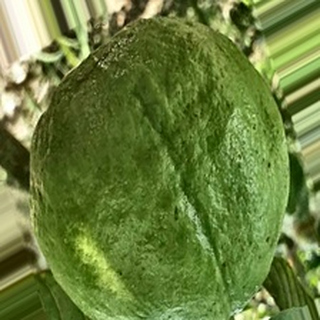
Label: healthy_guava